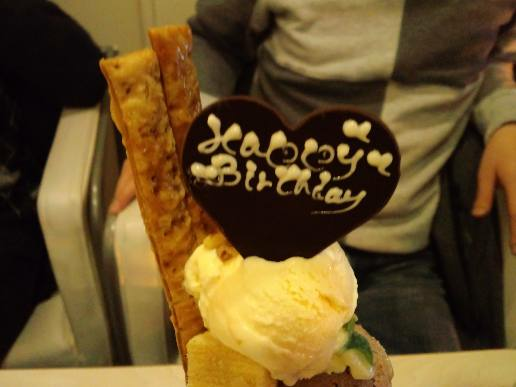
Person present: No